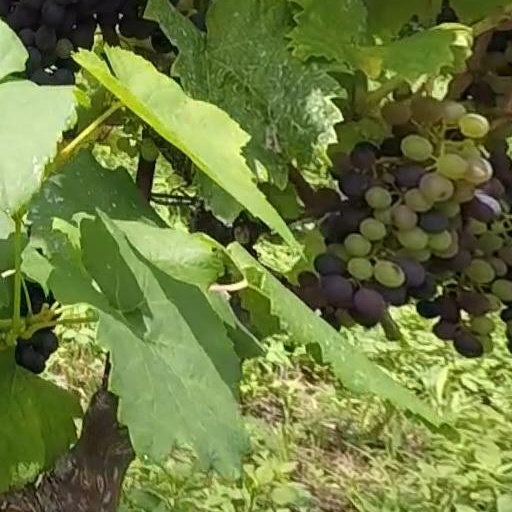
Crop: grape